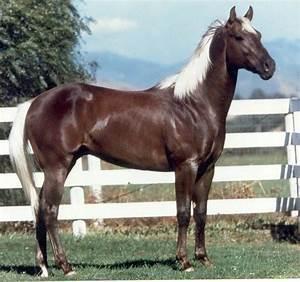
horse